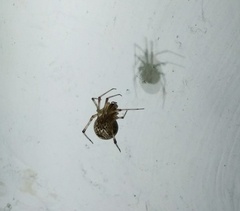
Species: Parasteatoda_tepidariorum